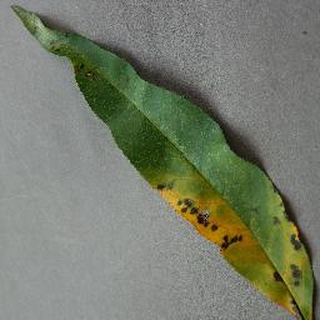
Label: peach_bacterial_spot